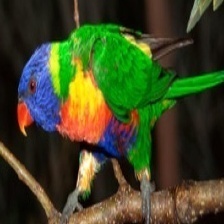
Species: RAINBOW LORIKEET
Scientific name: TRICHOGLOSSUS MOLUCCANUS
ImageNet parent category: lorikeet